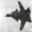
Label: airplane